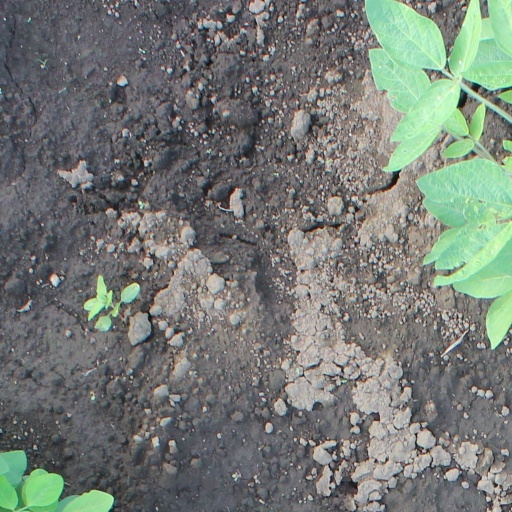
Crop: soybean